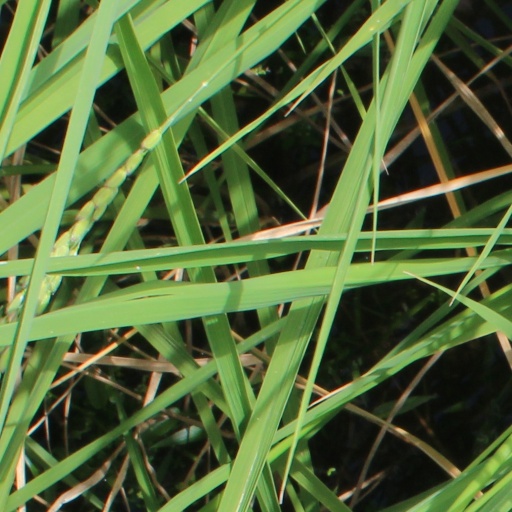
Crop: rice